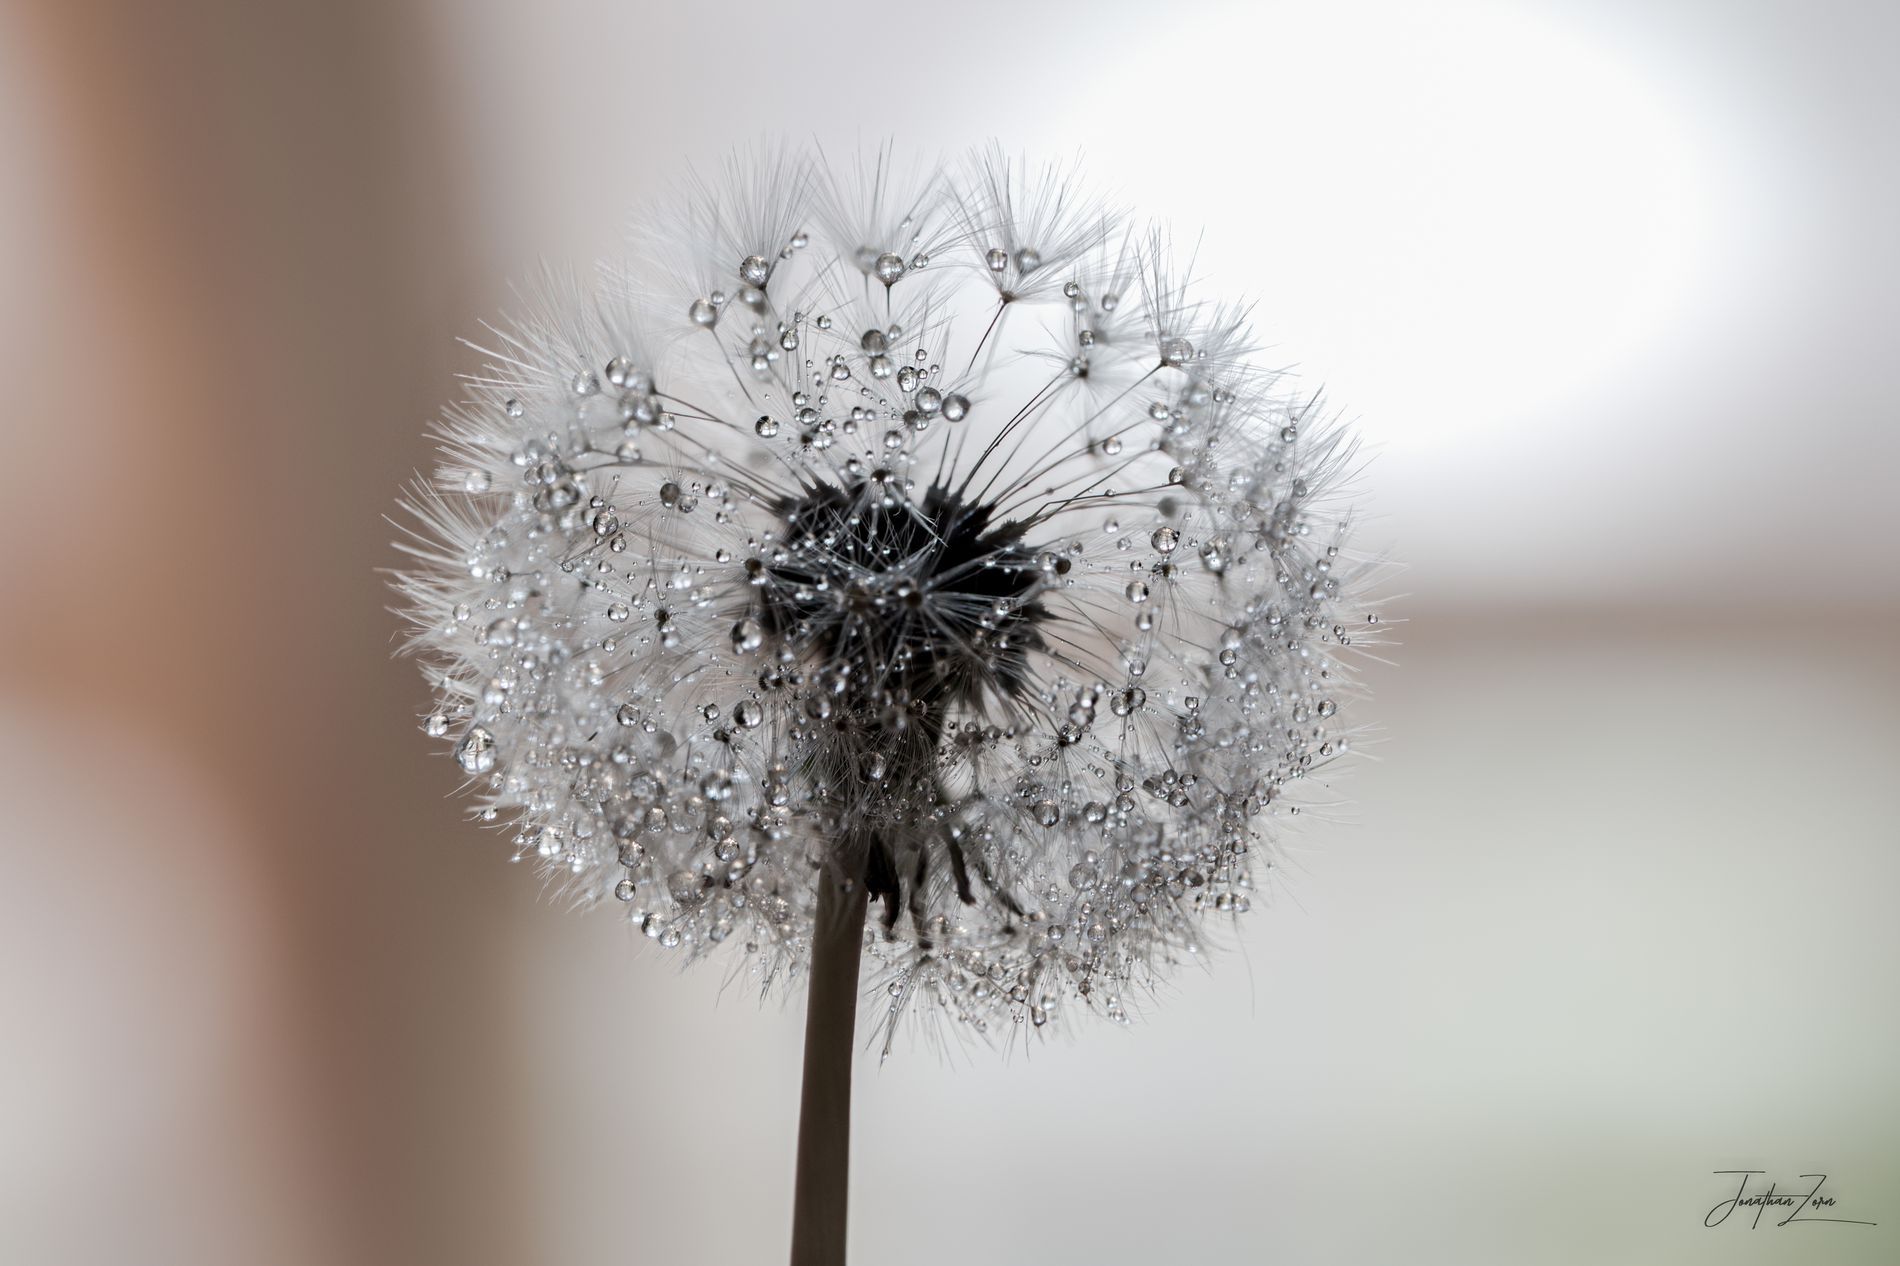
Water Drops on White Flower
The photo is a close up, focuses on a white flower. There are water drops look like diamond on the flower. There is a watermark visible on the bottom right corner. The background is blurred.
This is a close up shot. The setting is likely outdoors. The  atmosphere highlights the details of nature. The colors are brown and white of the flowers. The lightening is soft.
Labels: Flower, Plant, Dandelion, Watermark, Blurred Background
Camera: Canon Canon EOS 5D Mark III
Lens: TAMRON SP 90mm F/2.8 Di VC USD MACRO1:1 F017
Aperture: F4
Exposure: 1/200 sec
ISO: 500
Focal length: 90.0 mm